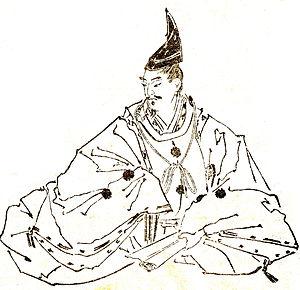
Cette page dresse une liste de personnalités nées au cours de l'année 1329 :